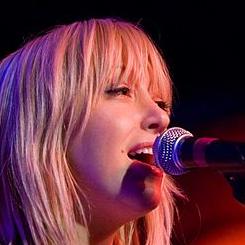
Age: 34